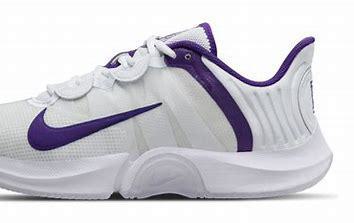
Brand: Nike
Model: Court Air Zoom GP Turbo